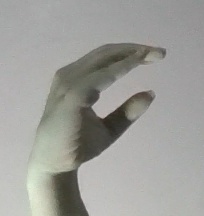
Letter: jeem